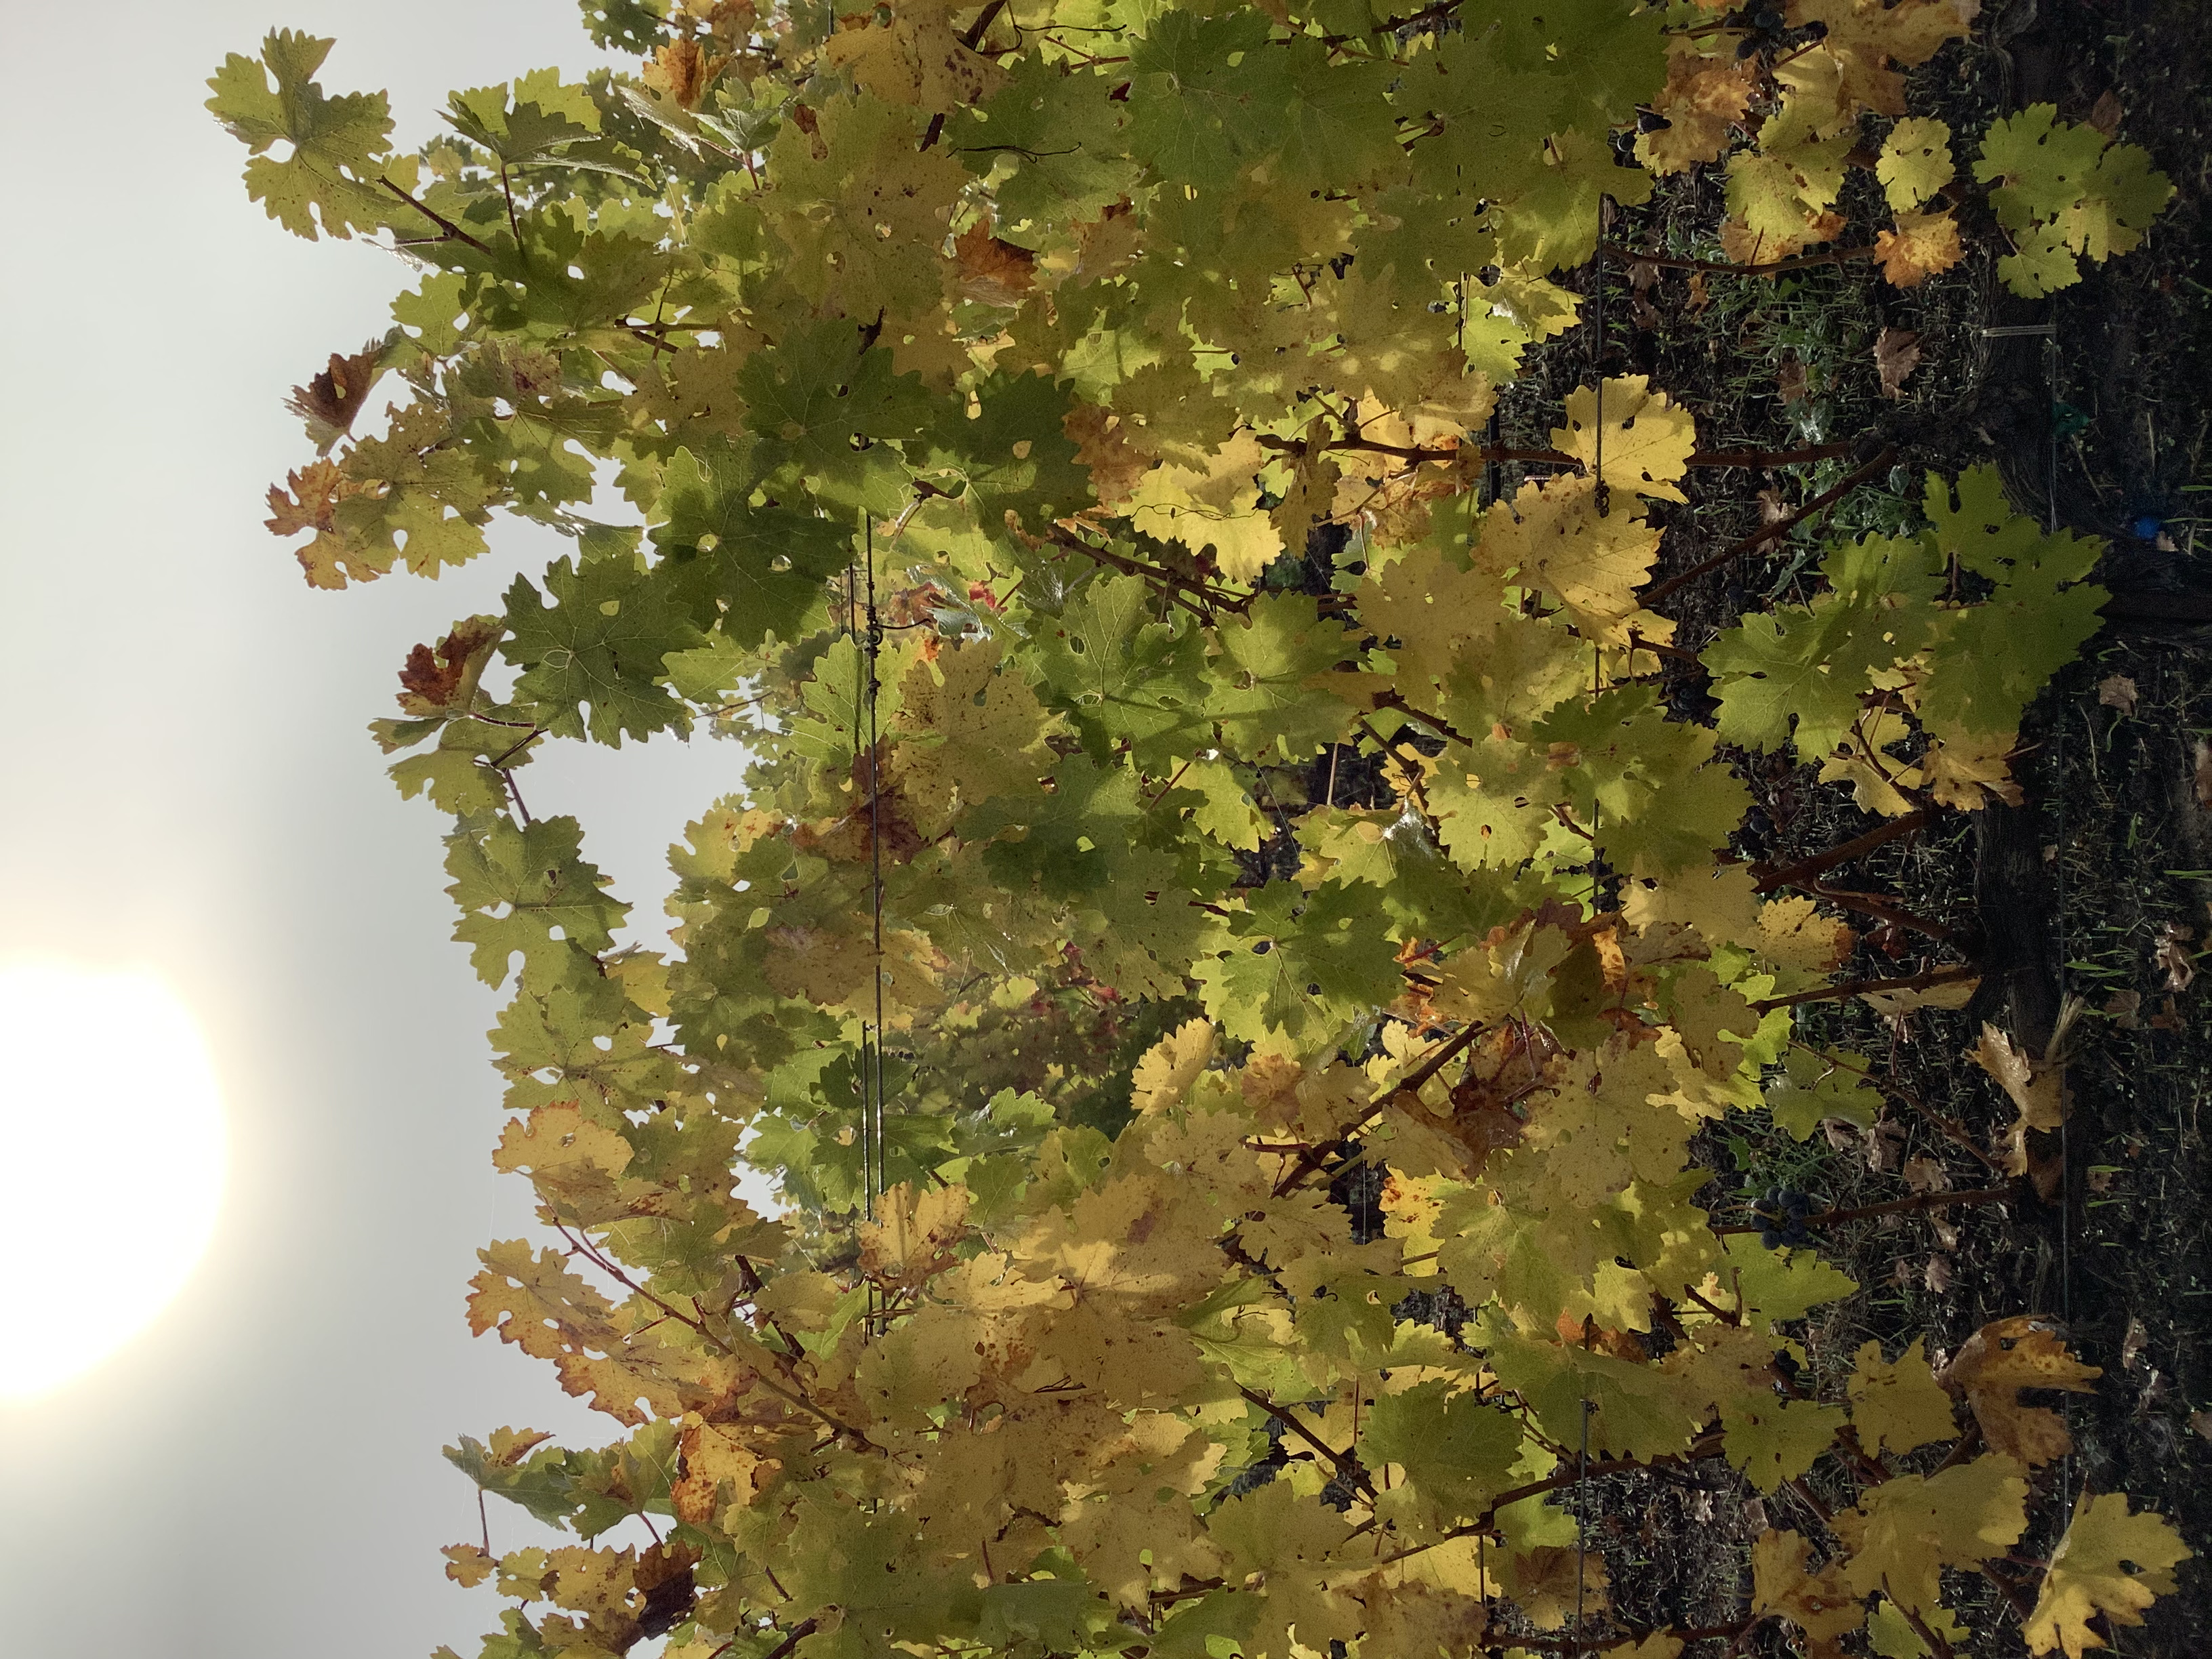
Label: No Virus